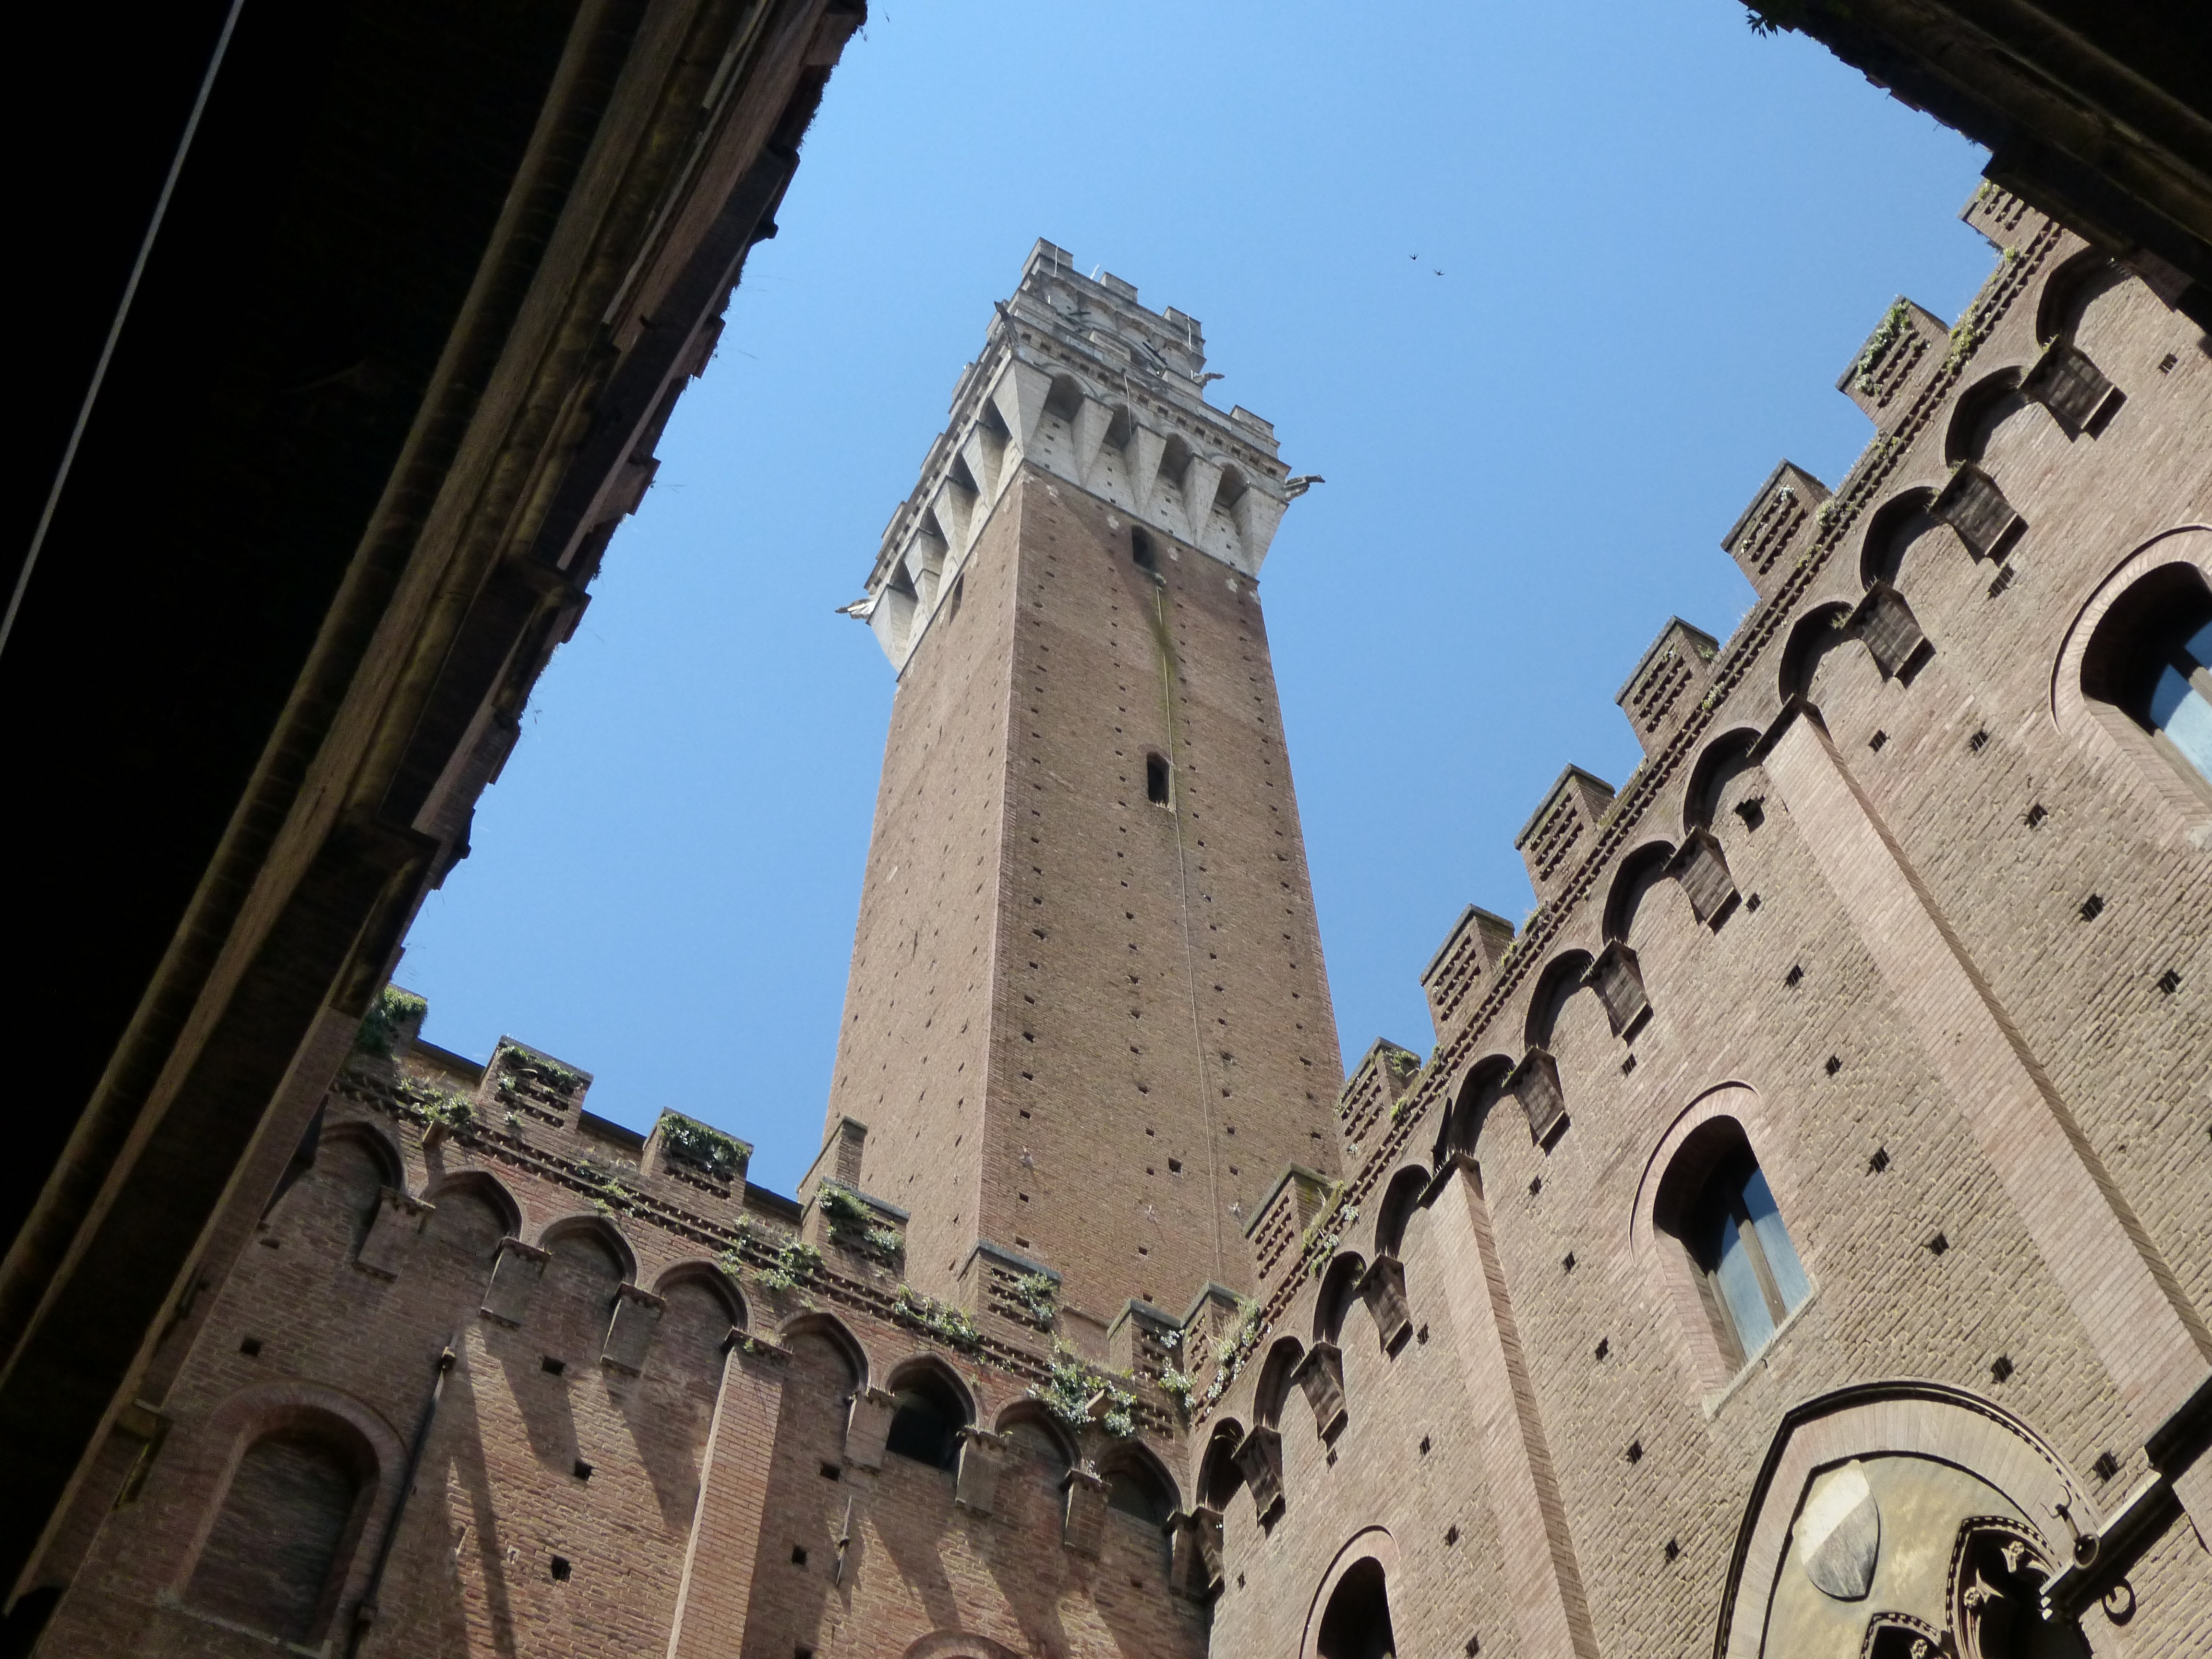
architecture, building, tower, italy, church, cathedral, place of worship, bell tower, spire, dom, middle ages, siena, ancient history